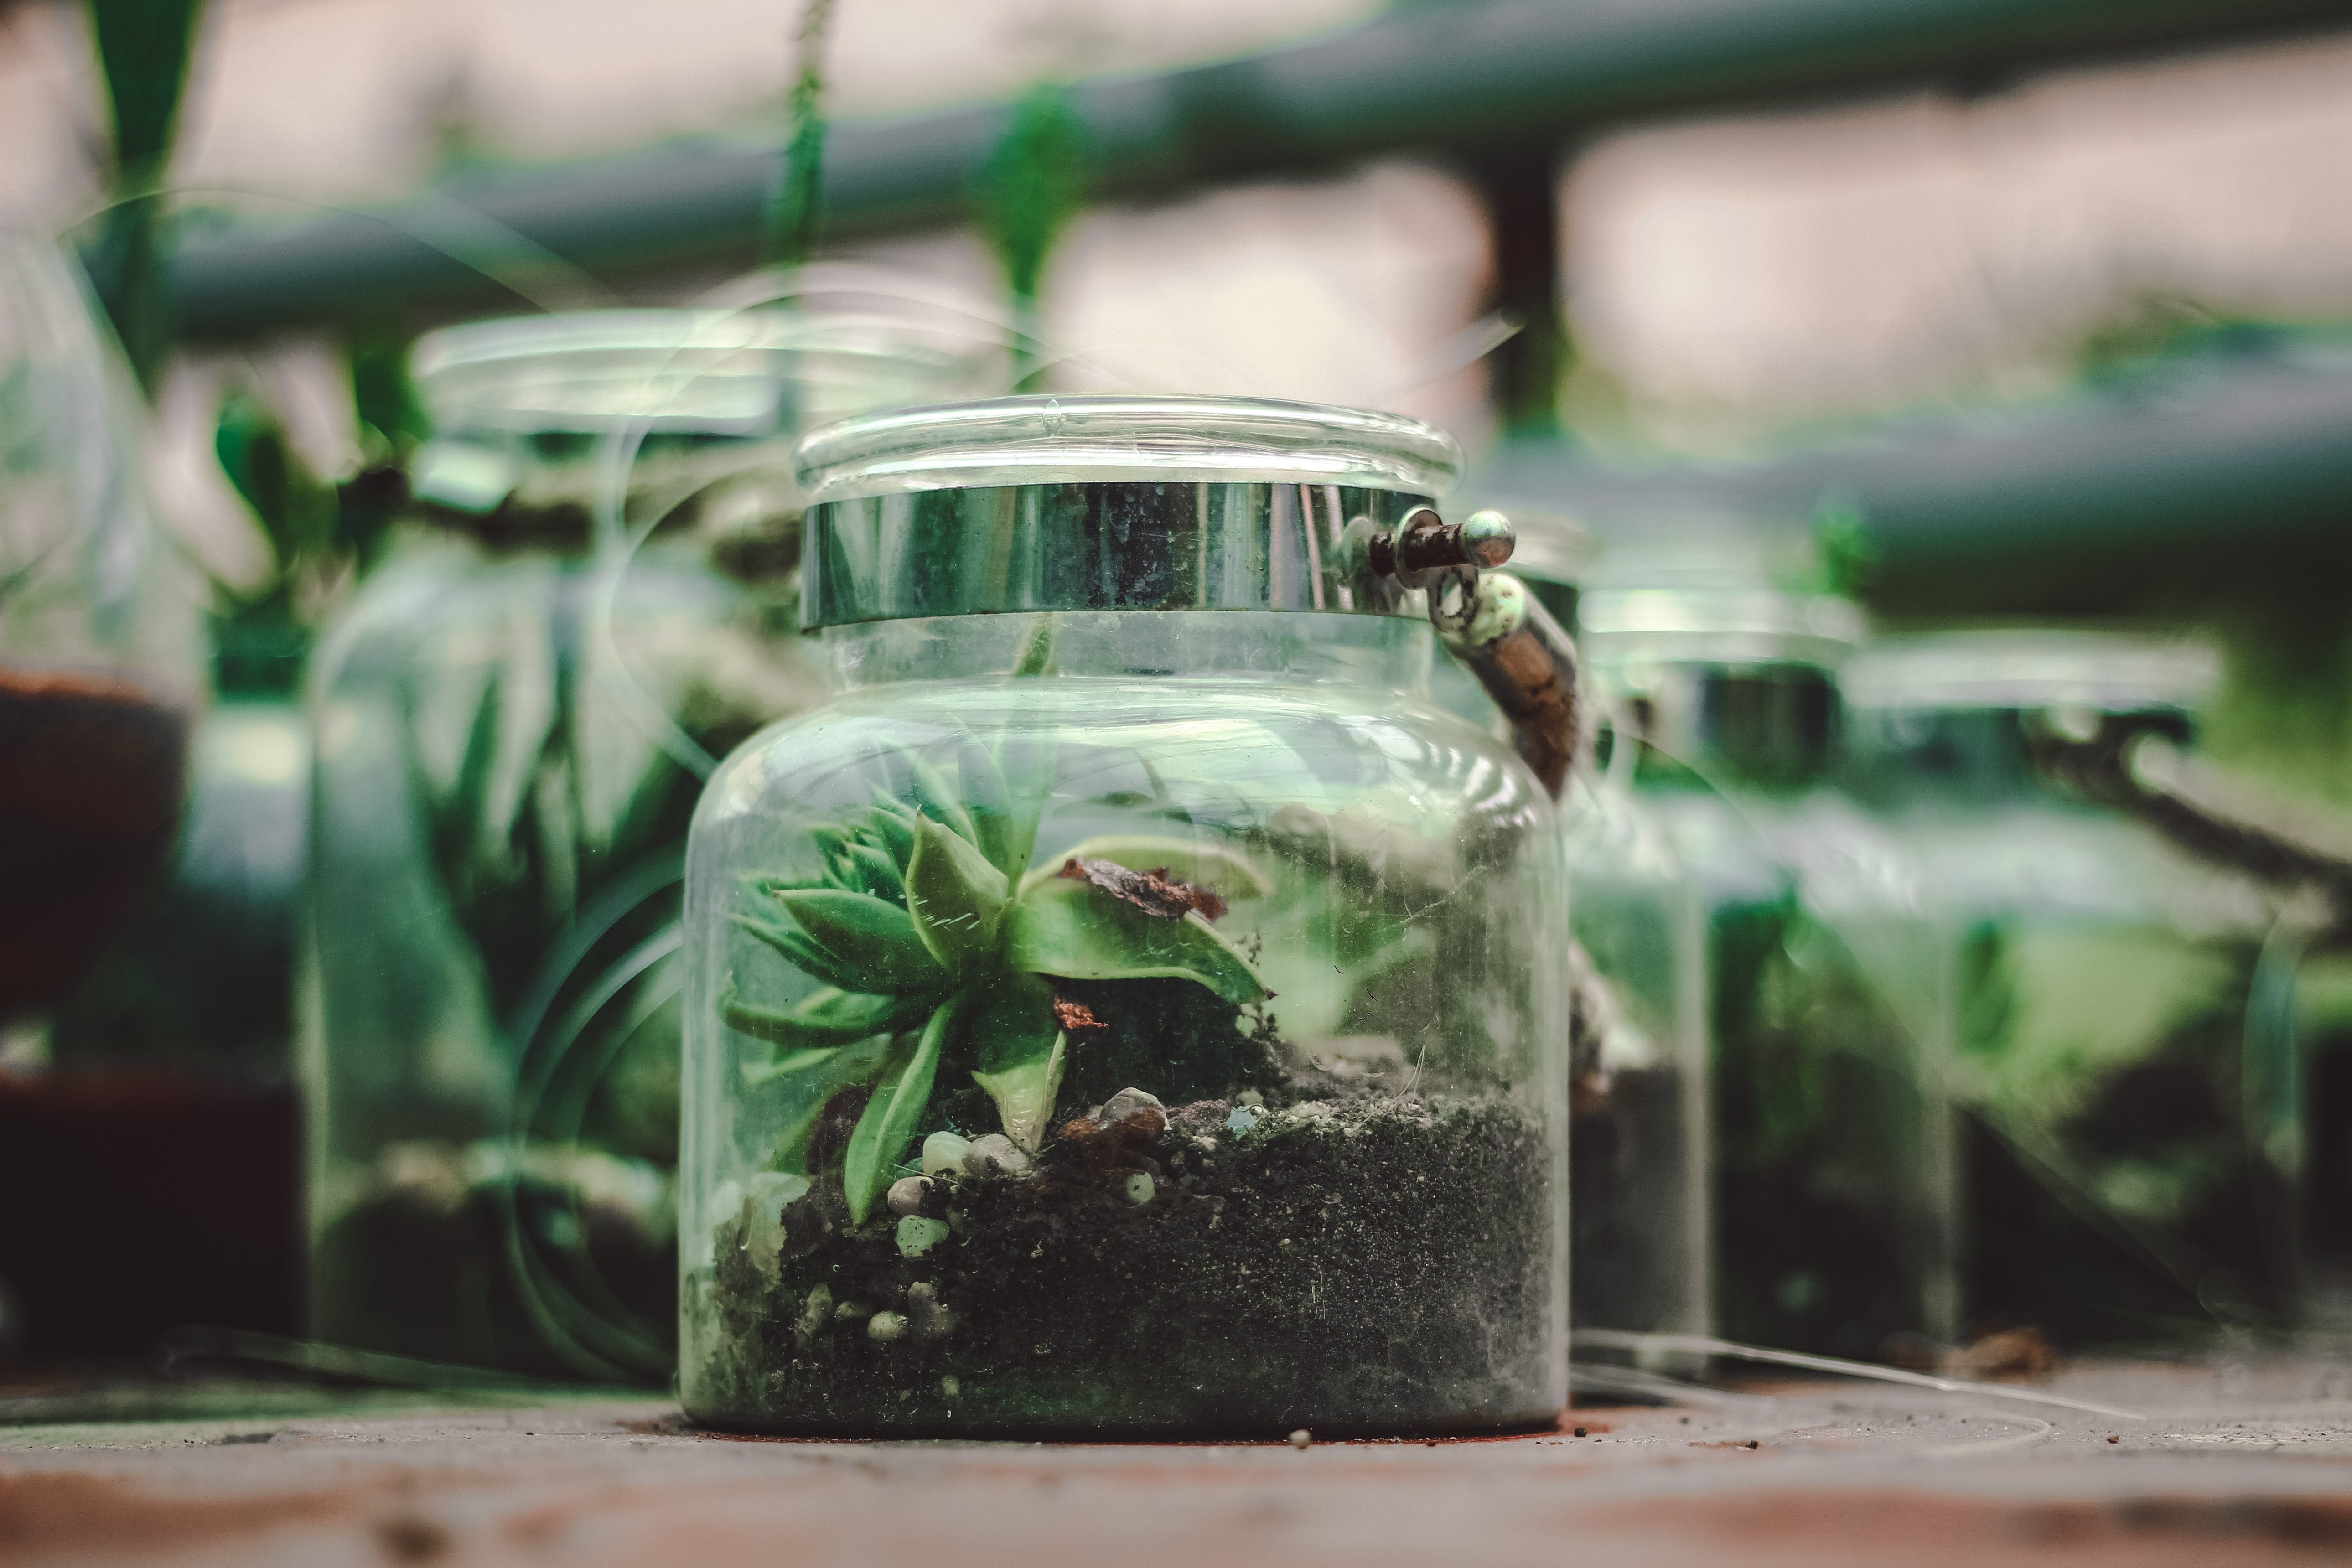
green, mason jar, grass, leaf, glass, tree, plant, soil, photography, glass bottle, non vascular land plant, drinkware, tableware, herb, vascular plant, vehicle